Lawrence Wilson

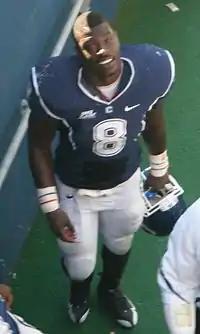
Wilson with the UConn Huskies in 2010

Lawrence Jamel Wilson (born November 16, 1987) is an American former football linebacker. In both his junior and senior seasons, he led the Big East in tackles and was selected to the All-Big East First-team. He finished his collegiate career second in tackles all-time at UConn. Lawrence was selected in the sixth round of the 2011 NFL draft at pick number 166 by the Carolina Panthers.